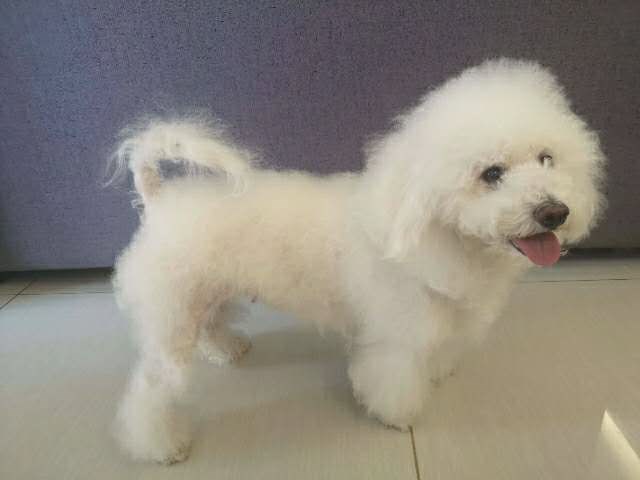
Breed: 3083-n000117-Bichon_Frise